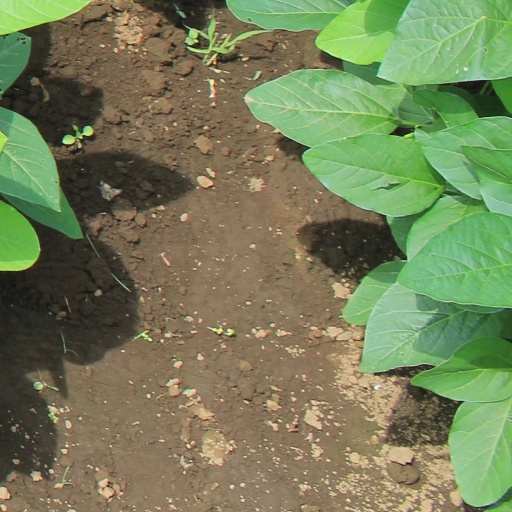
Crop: soybean